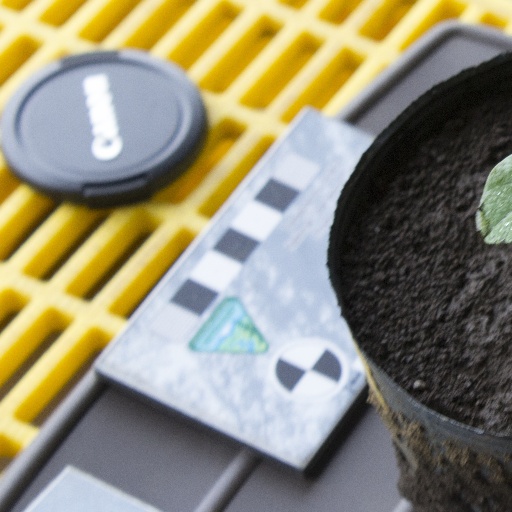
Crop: soybean